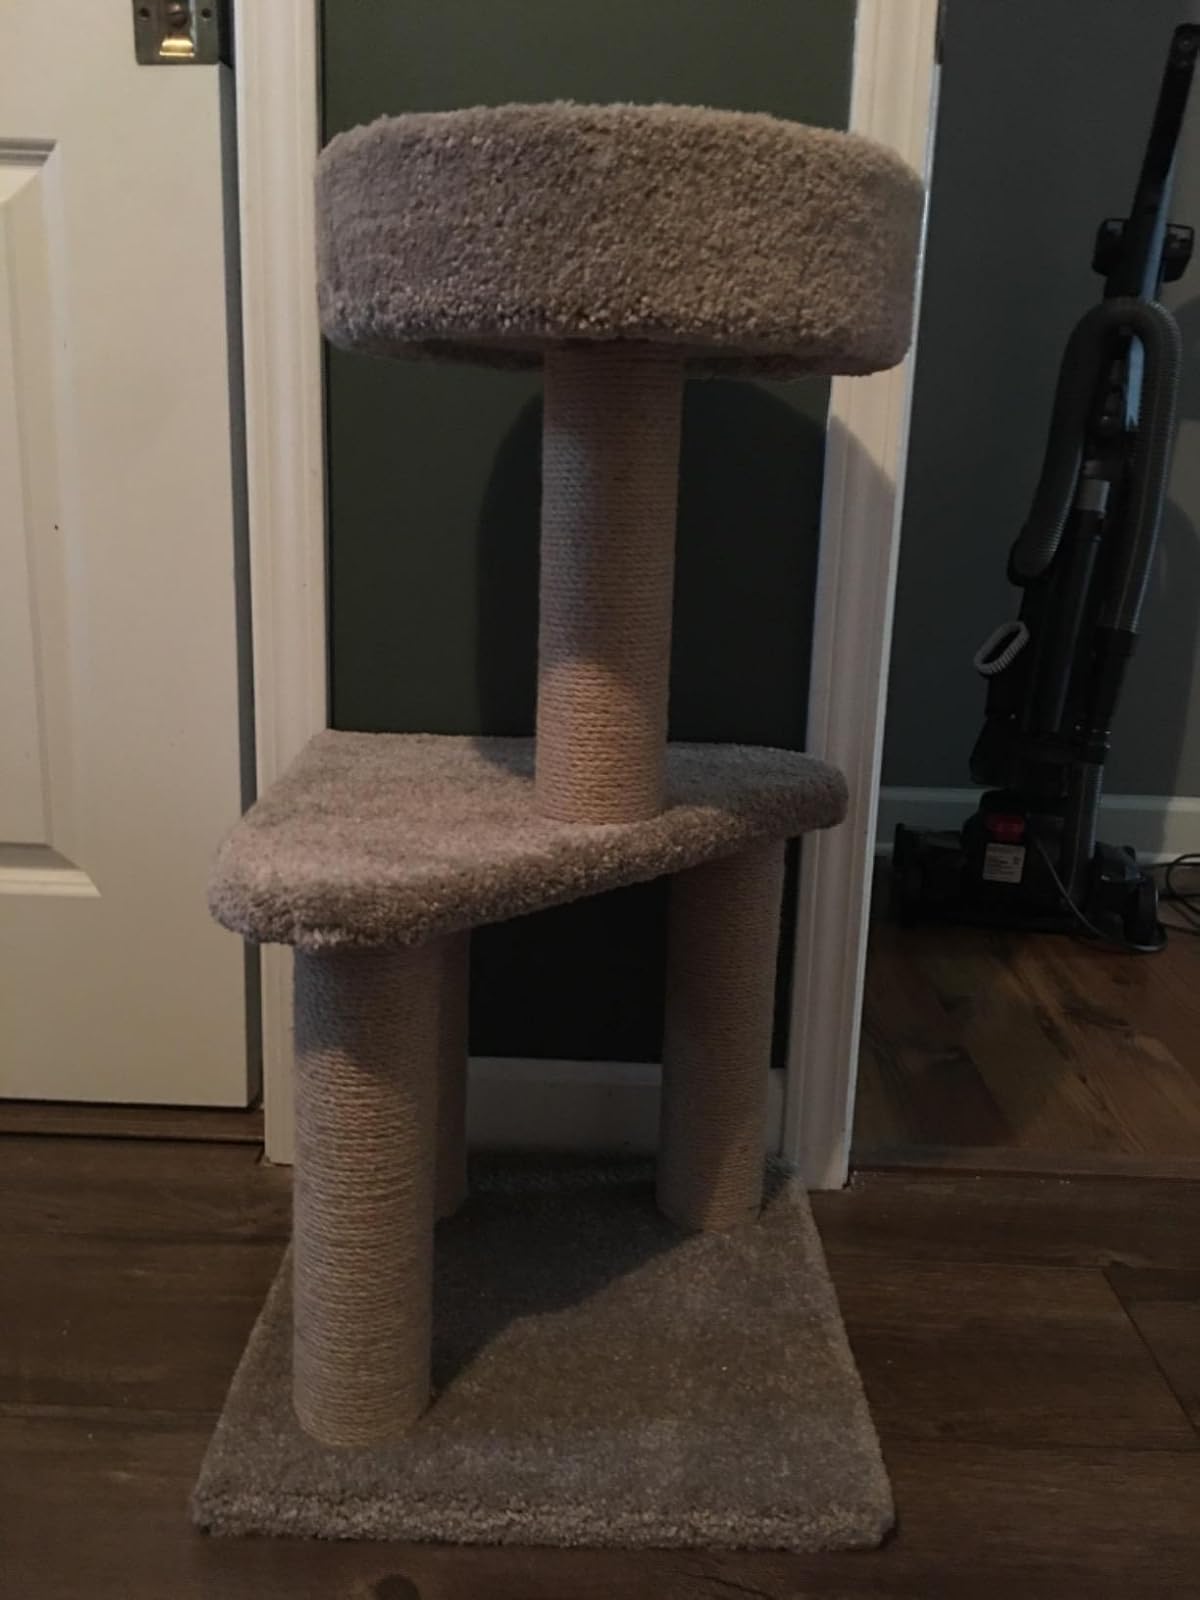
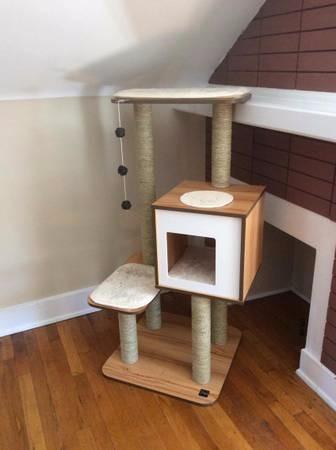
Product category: items_cat tree
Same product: no